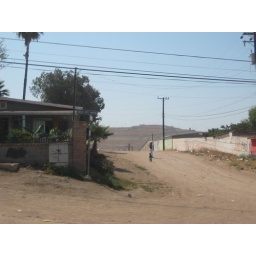
girl and child in middle of road